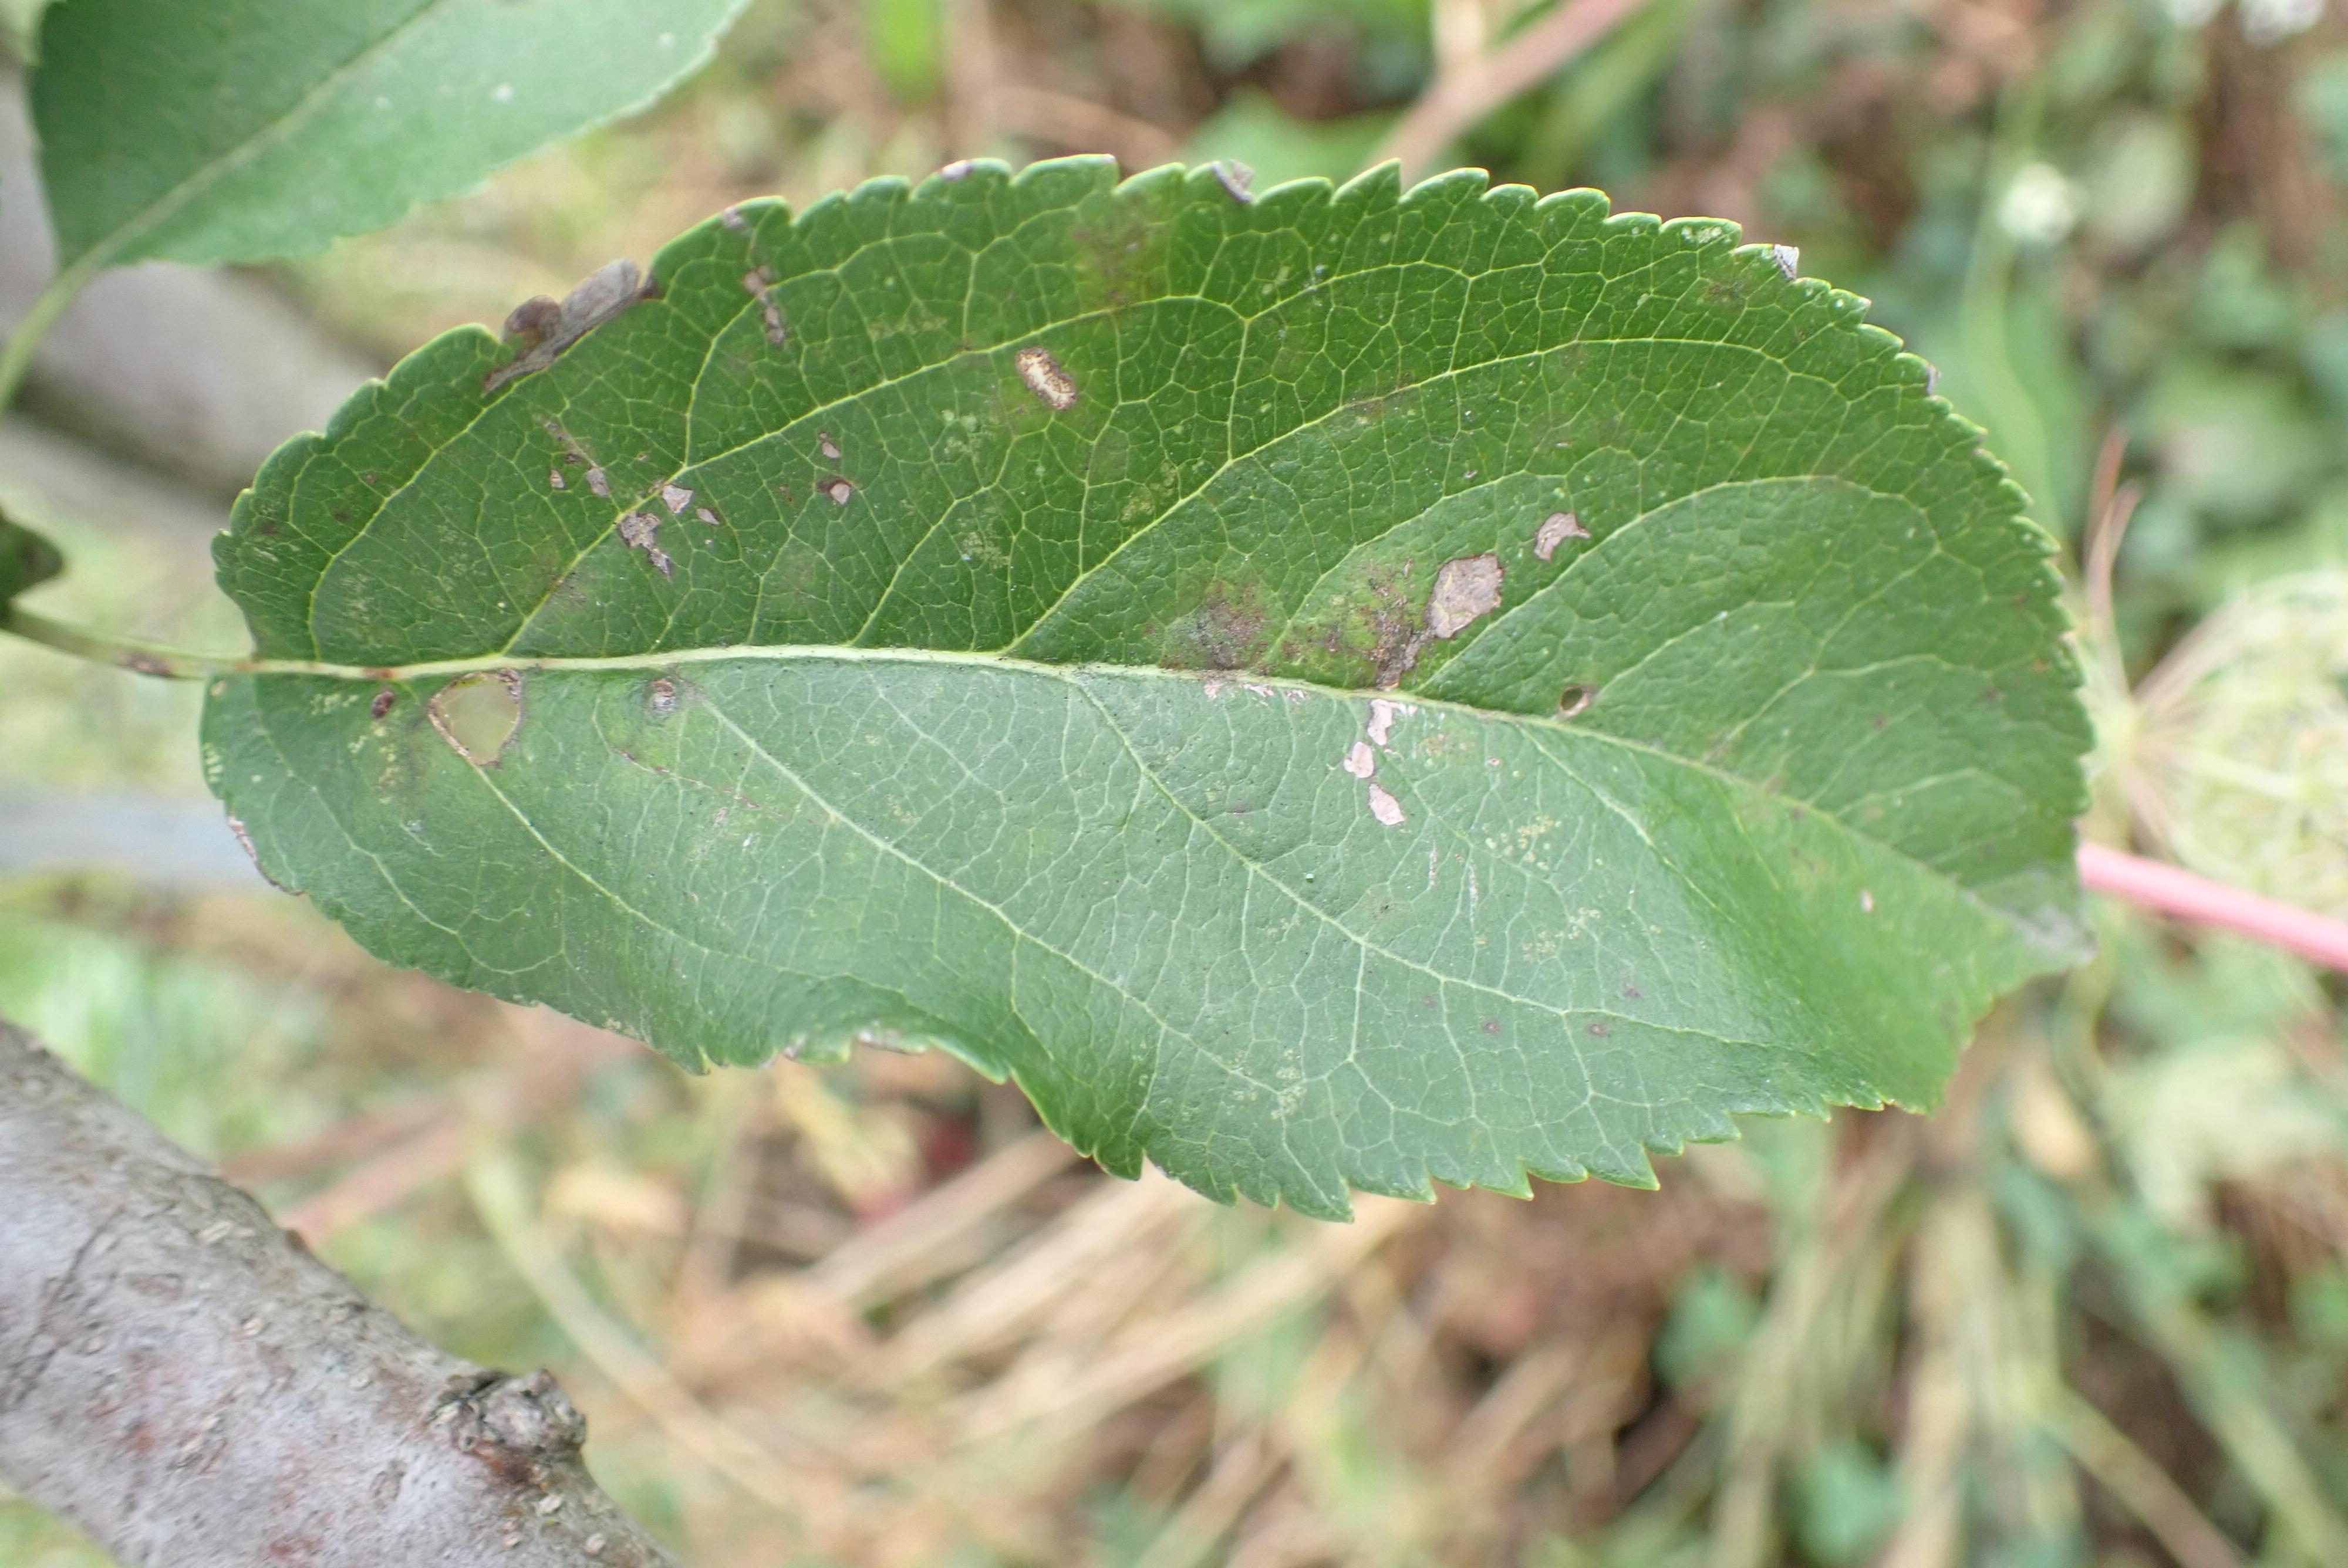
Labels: complex